Ohio

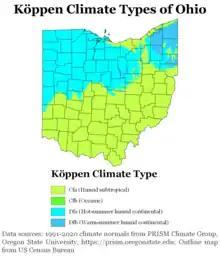
Köppen climate types of Ohio, using 1991–2020 climate normals.

Ohio has wide variety of unique animal species. Rare and endangered species include the Eastern Hellbender, which is found in the Southeastern Appalachian region of Ohio and is classified as state endangered. The Eastern Hellbender is the 3rd largest amphibian in the world, and can grow up to 27 inches in length. It is fully aquatic and breathes almost entirely through its skin. Due to this, it is only found in pristine, cool, clear, fast flowing streams and rivers. It is highly threatened by habitat loss, water pollution, and sedimentation due to logging and other human activities.